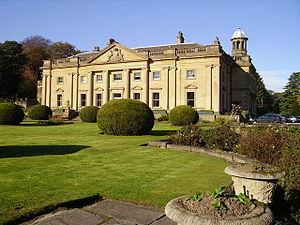
Sir Edward Wortley-Montagu était ambassadeur de Grande-Bretagne auprès de l'Empire ottoman, époux de l'écrivain Mary Wortley Montagu et père de l'écrivain et voyageur Edward Wortley Montagu.